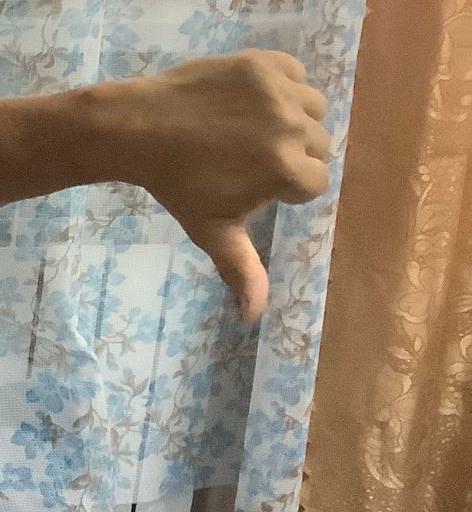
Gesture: dislike